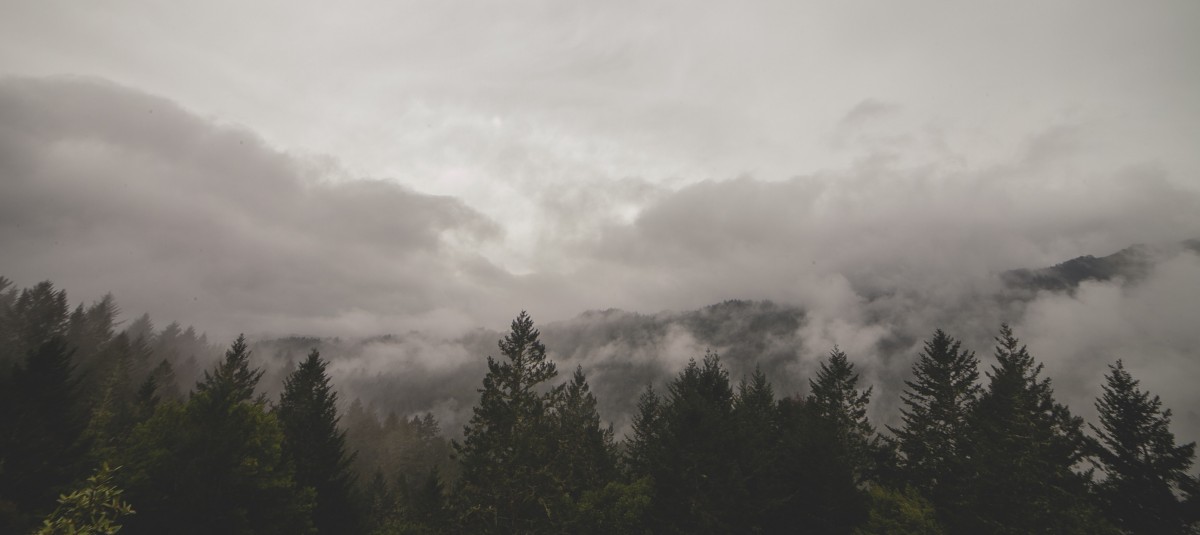
Tags: tree, nature, forest, cloud, sky, fog, mist, morning, atmosphere, mountain range, weather, meteorological phenomenon, atmospheric phenomenon